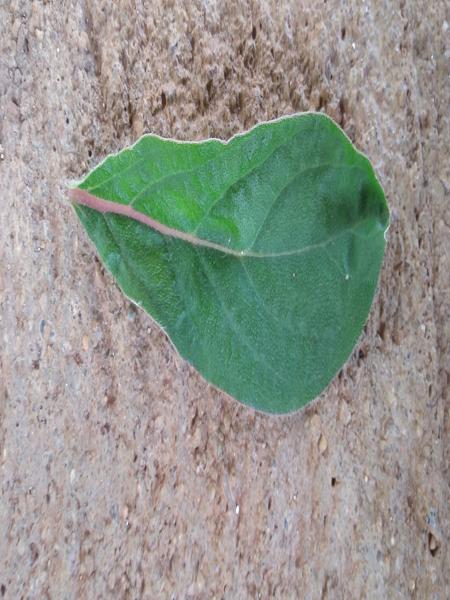
Plant: Globe Amarnath